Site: brandenburg
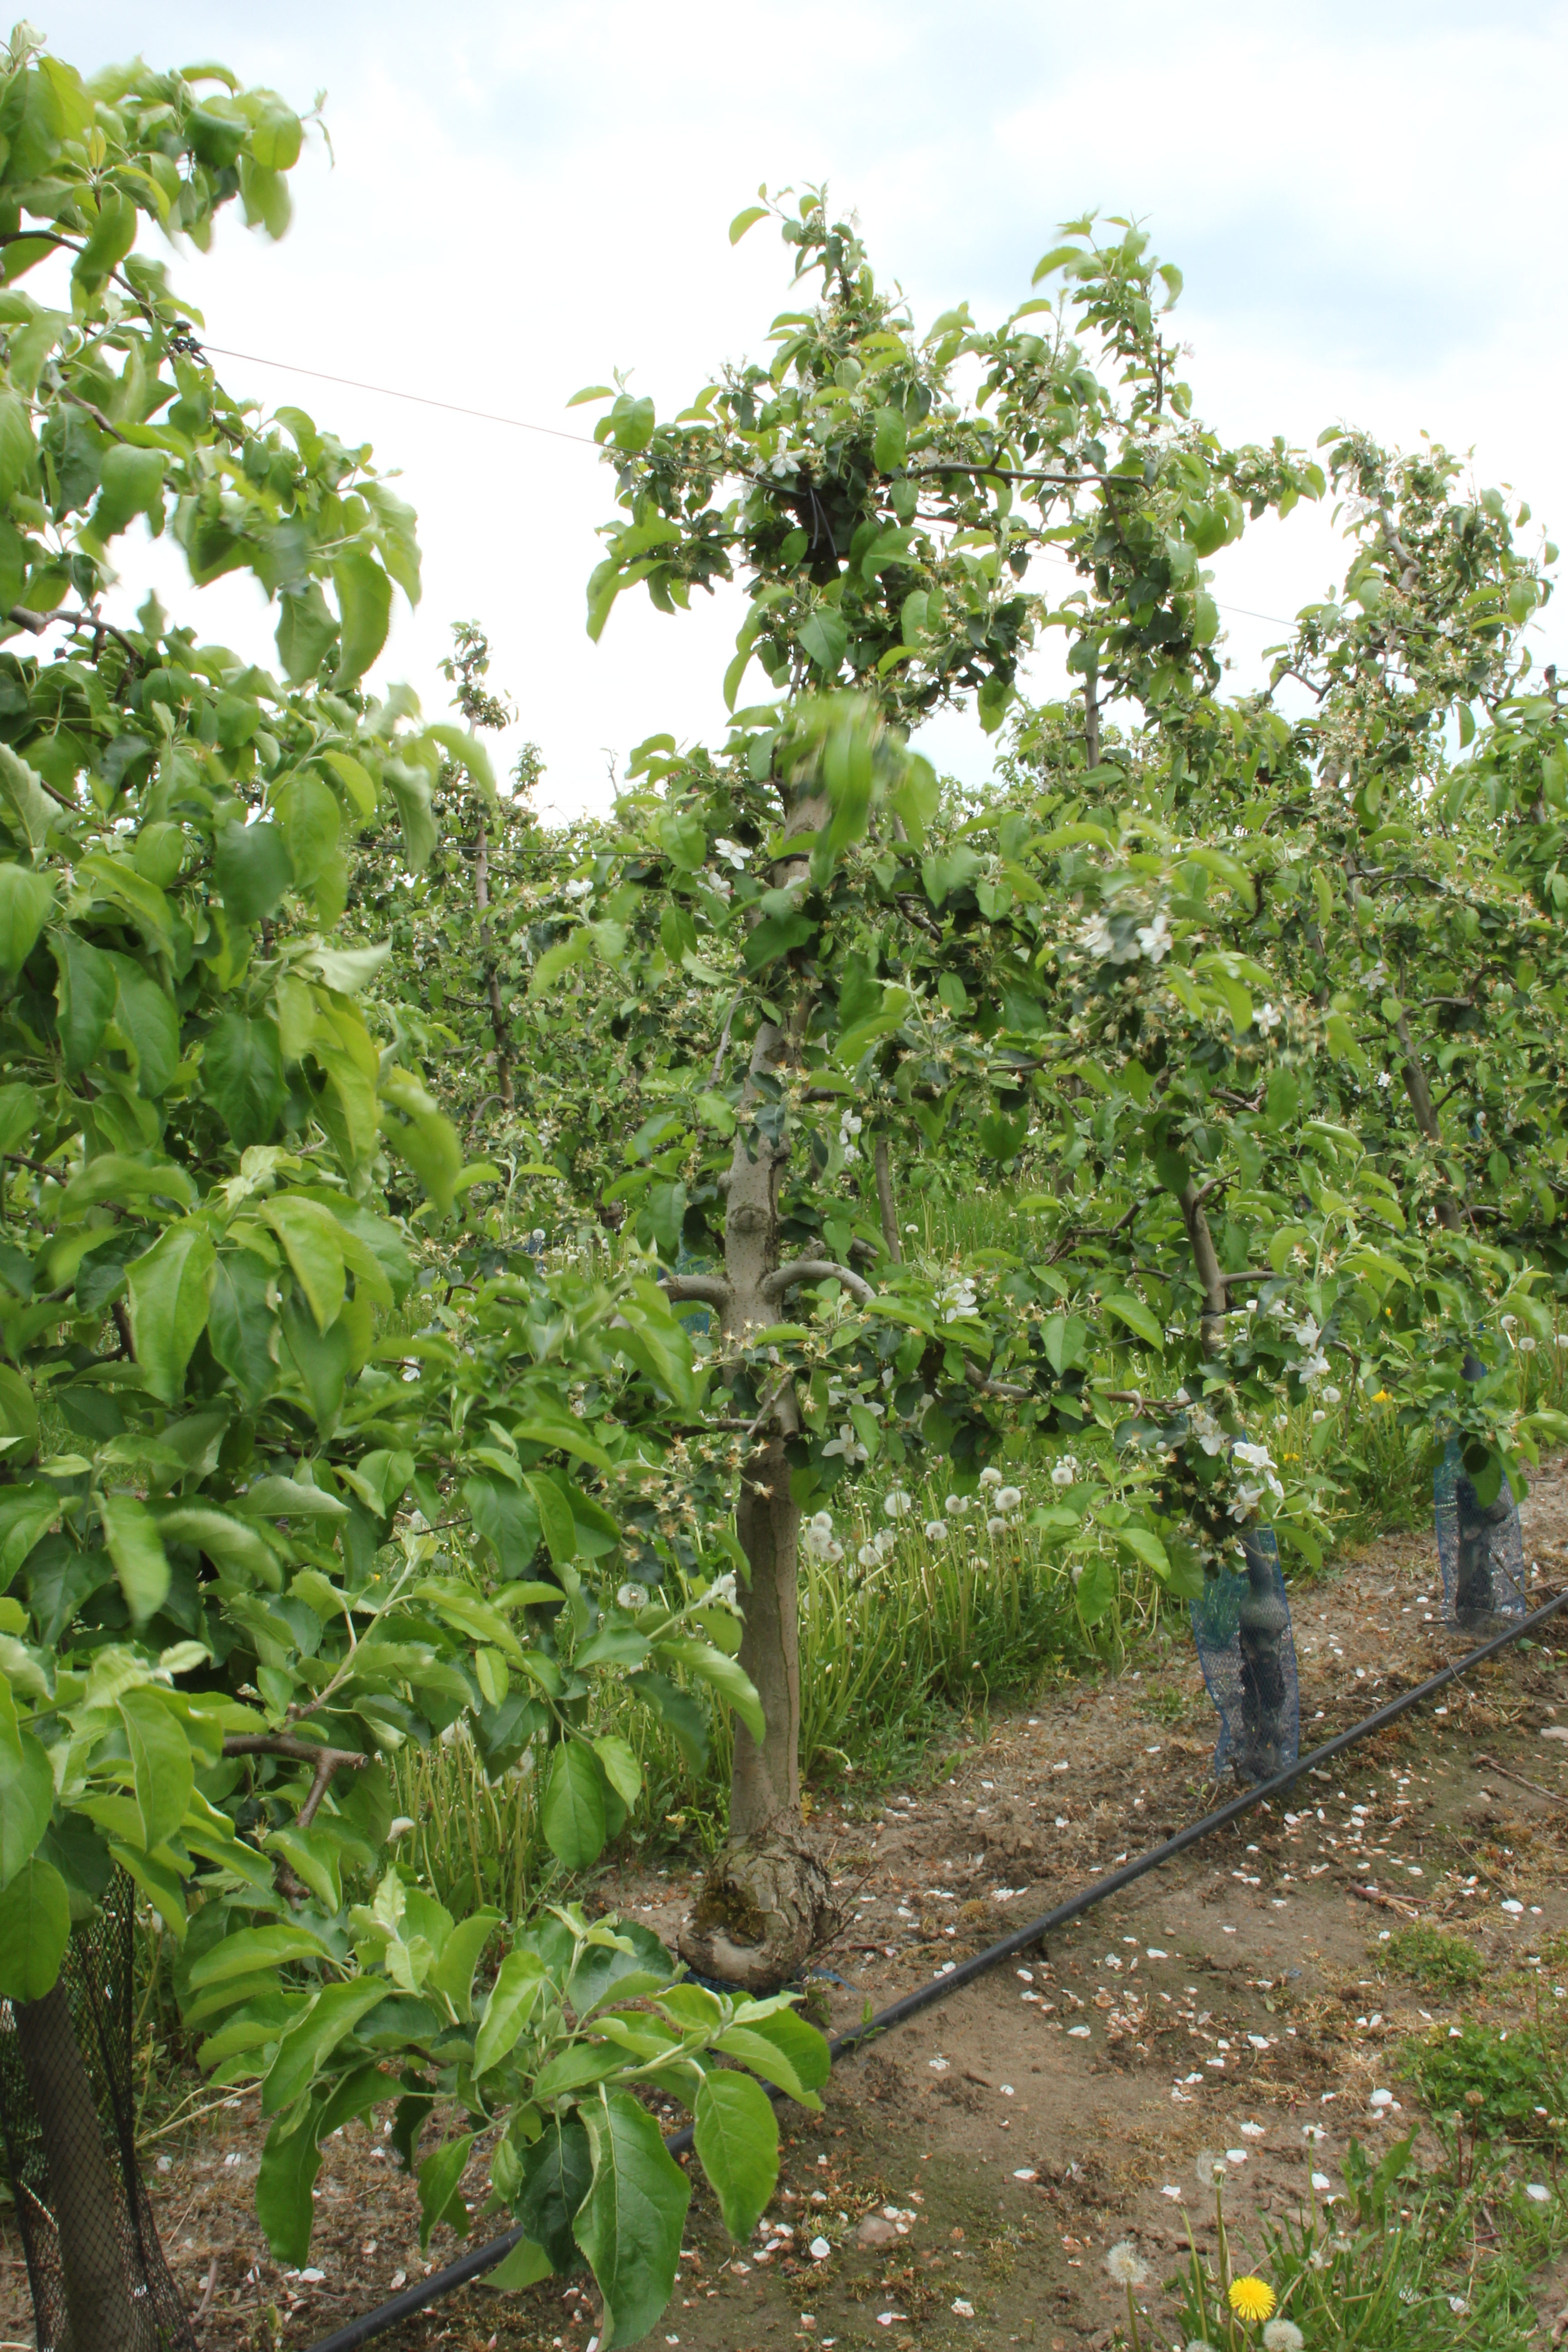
Growth stage (BBCH 67): Flowering